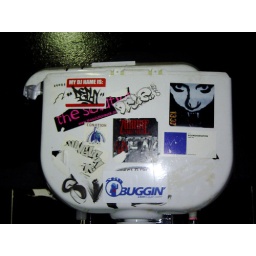
street art in the bar broadway gents